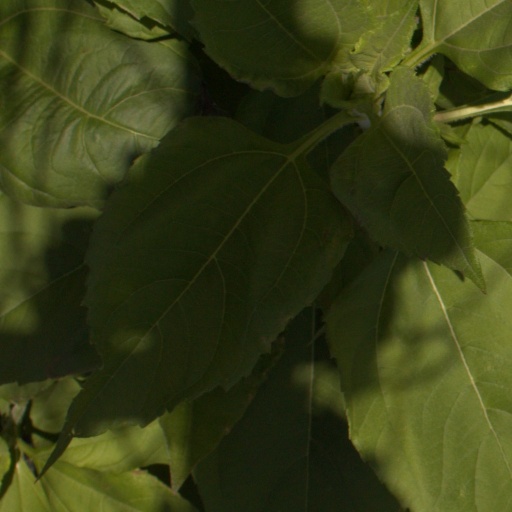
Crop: Jerusalem artichoke